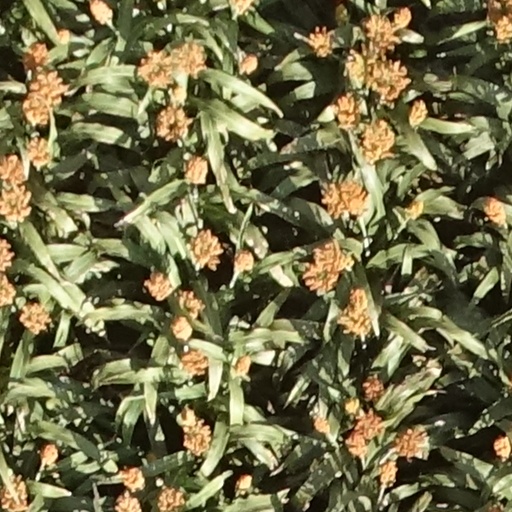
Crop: sorghum